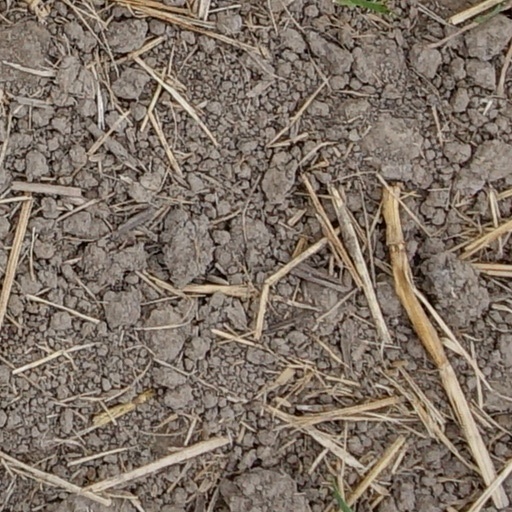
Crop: wheat